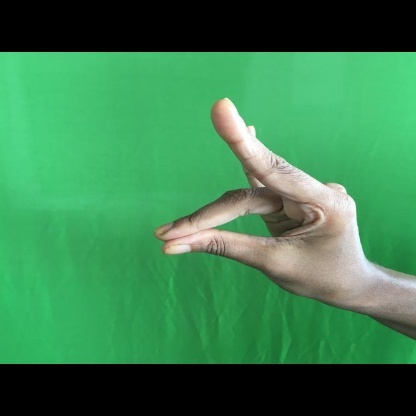
Mudra: Simhamukham